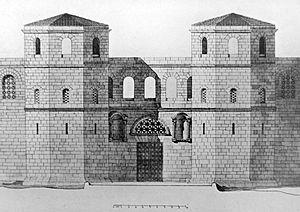
Le palais de Dioclétien est la résidence impériale fortifiée construite par l'empereur Dioclétien sur la côte dalmate pour s'y retirer après son abdication volontaire en 305. C'est l'un des édifices de l'Antiquité tardive les mieux conservés. Ces vestiges sont préservés dans le cœur historique de Split, en Croatie. Contrairement à une légende populaire, la ville — Spalatum en latin — doit son nom à celui de la cité grecque voisine d'Aspalathos — « buisson blanc » — et non au terme latin signifiant palais — palatium. L'empereur Dioclétien y a vécu l'essentiel des dernières années de sa vie et, à sa mort, son corps a été déposé dans un sarcophage placé dans le mausolée qu'il y avait fait construire.